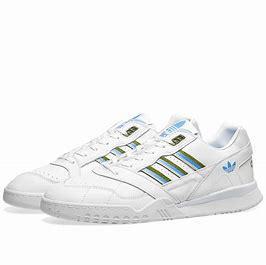
Brand: Adidas
Model: A R